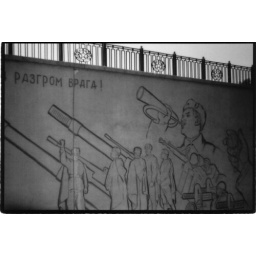
Stone Steps at Mamaev Kurgan in Volgograd ends in a stone wall depicting Russian Army defeating the enemy. Kill the Enemy!